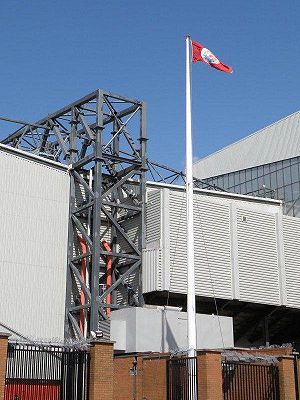
SS Great Eastern / Billeder
SS Great Eastern var et dampskib tegnet af den engelske ingeniør og foregangsmand Isambard Kingdom Brunel og bygget i jern på værftet J. Scott Russell & Co. i London. Ved sin søsætning i 1858 var hun langt større end noget hidtil bygget skib, og tiltænkt at kunne fragte 4.000 passagerer fra England til Australien uden at skulle laste kul undervejs. Hendes længde på 211 m blev først overgået i 1899 med den 215 m lange superliner RMS Oceanic, hendes tonnage på 18.915 BRT blev først overgået i 1901 af superlineren RMS Celtic på 21.035 BRT, mens de 4.000 passagerer først blev overgået i 1913 af SS Imperator, der kunne tage 4.935 passagerer. Som noget sjældent havde skibet dobbeltskrog og fem skorstene, hvoraf den ene dog senere blev pillet ned.